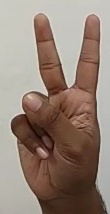
ASL sign: 2